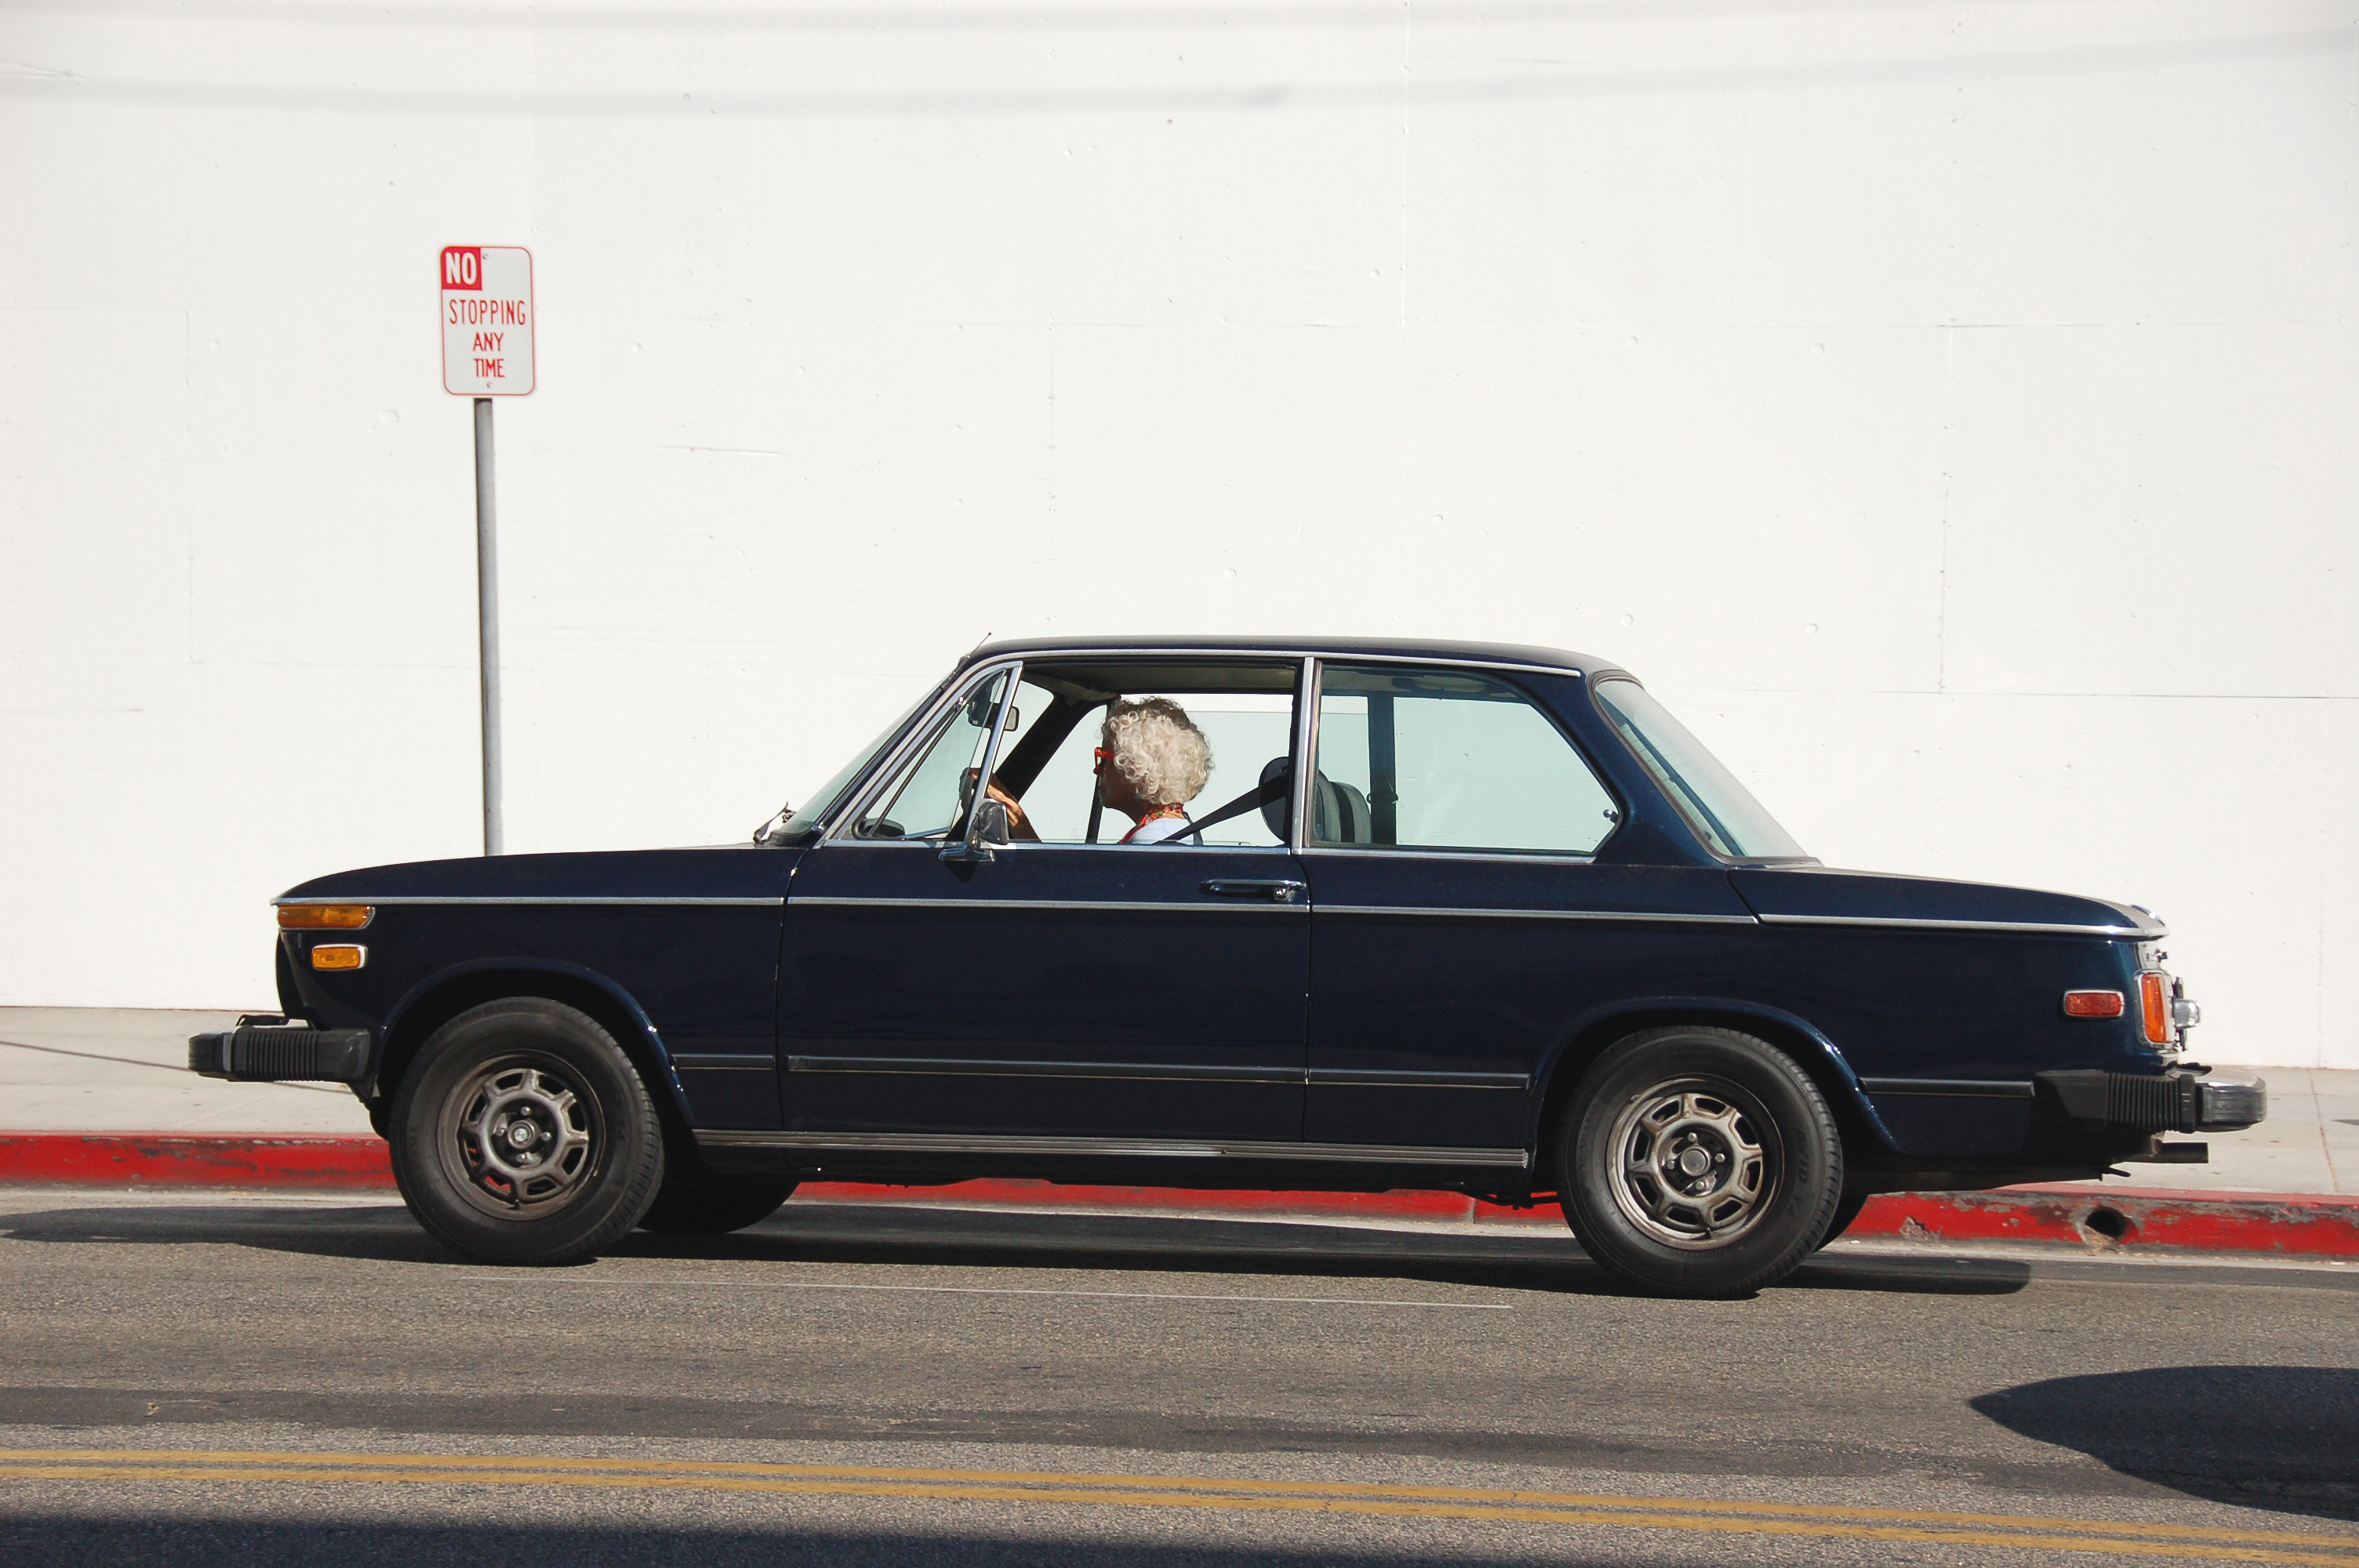
woman, road, car, driving, vehicle, lady, sports car, sunny, sedan, bmw, convertible, elderly, land vehicle, automobile make, automotive exterior, compact car, luxury vehicle, executive car